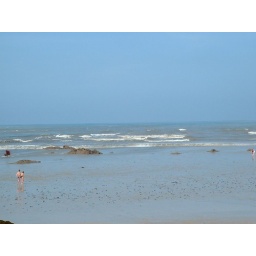
Khao Lak beach by Merlin Resort - water recedes